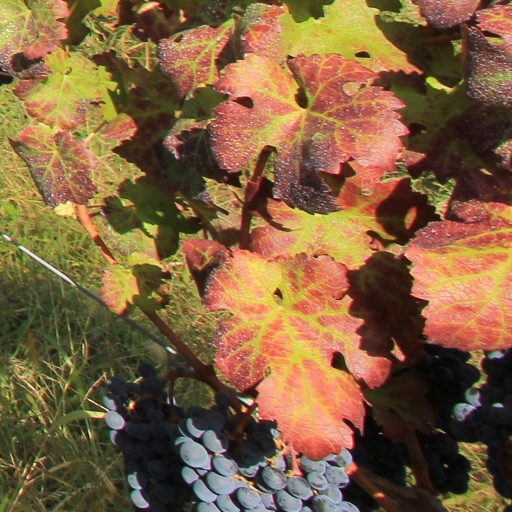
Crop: grape